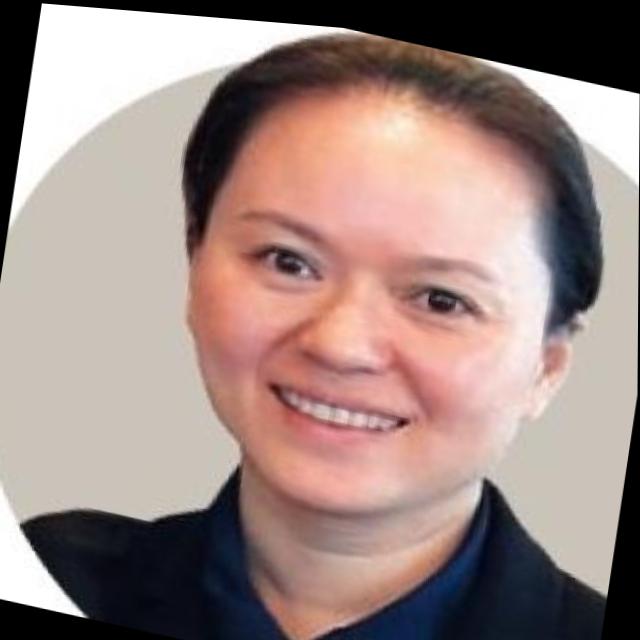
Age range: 21-44